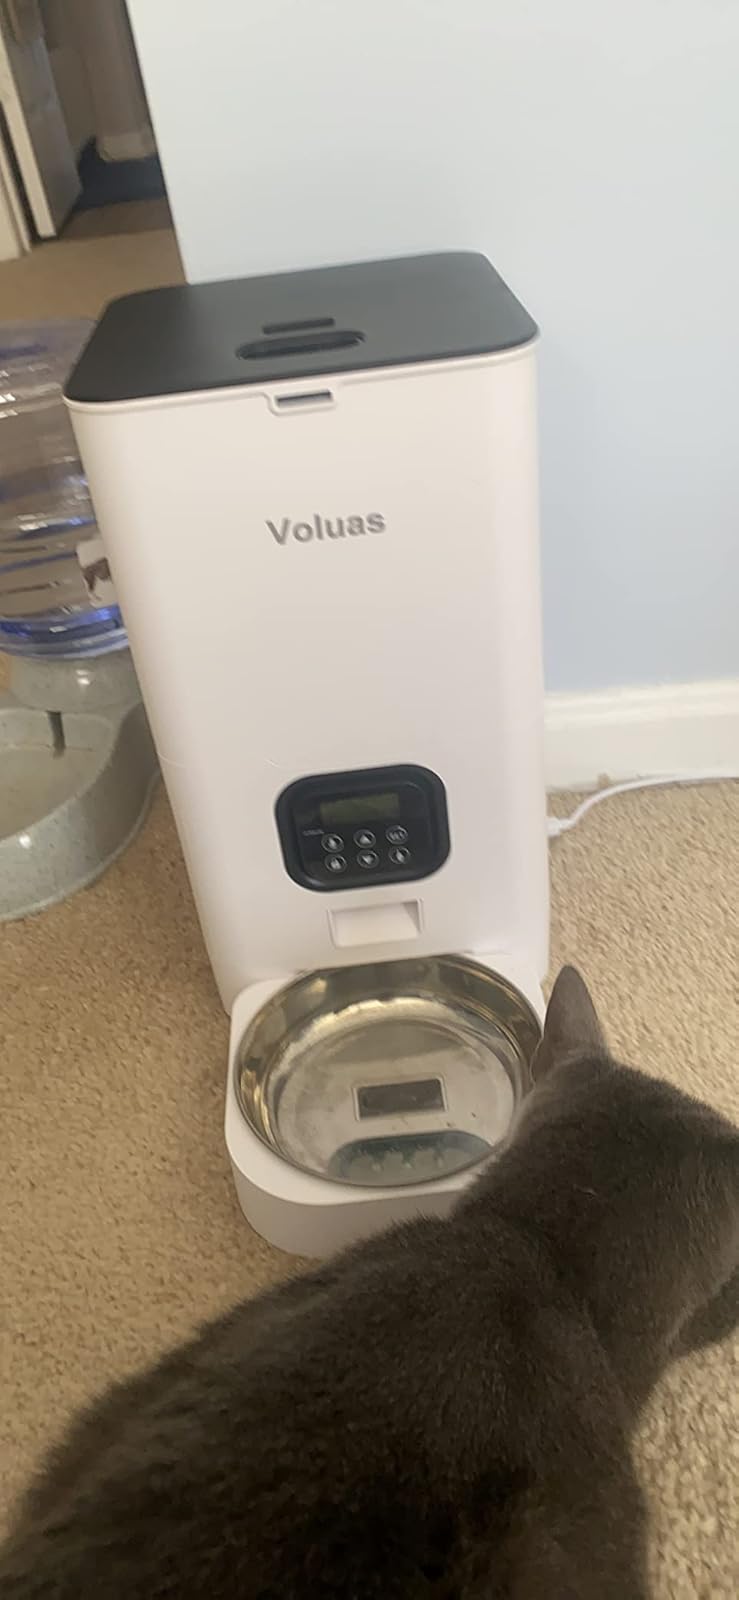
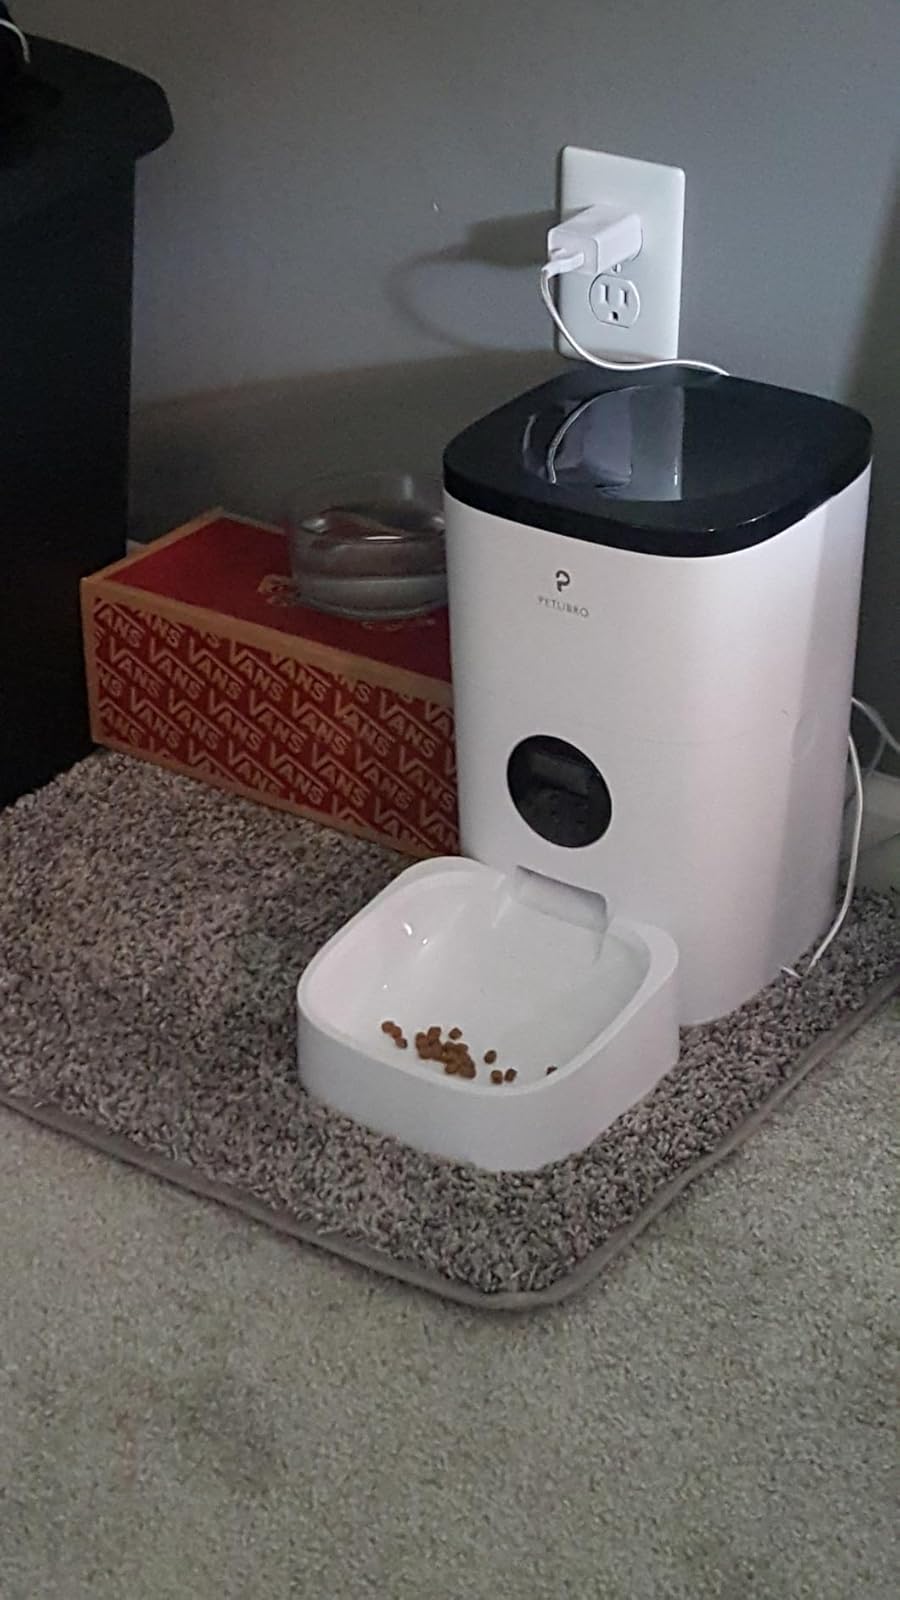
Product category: items_feeder
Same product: no